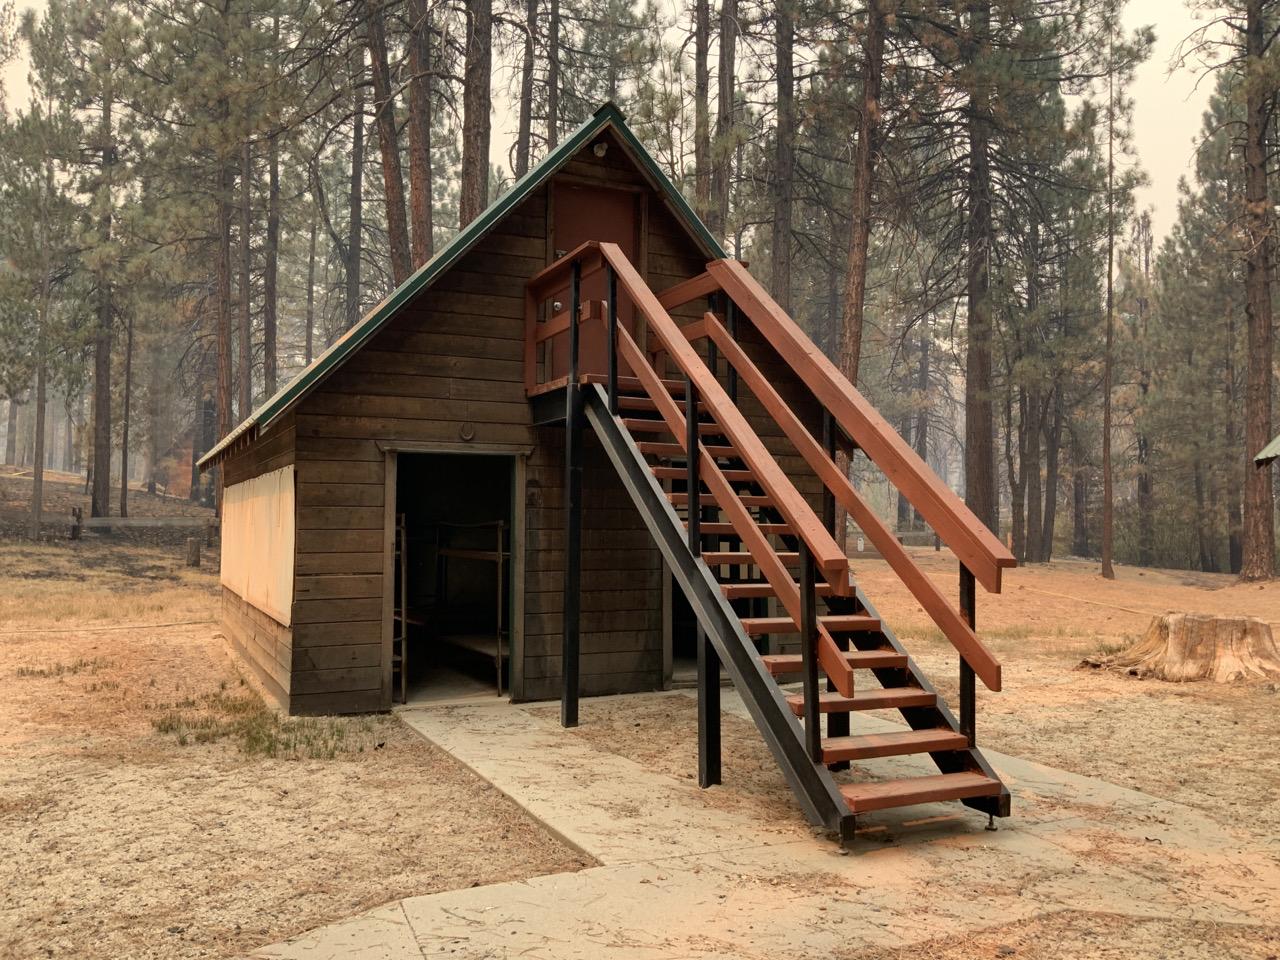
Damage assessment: no_damage